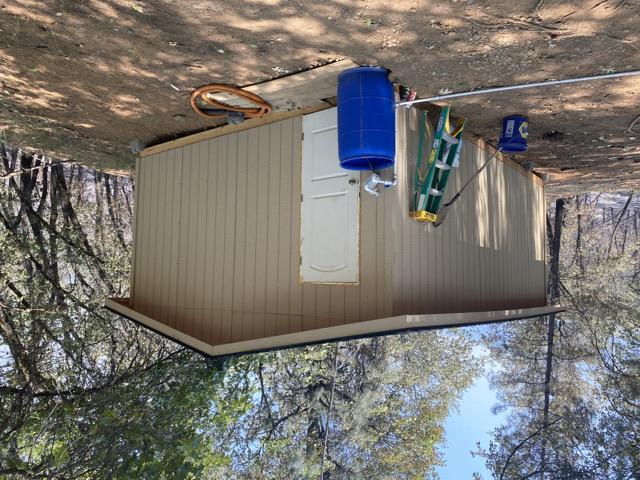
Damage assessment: no_damage